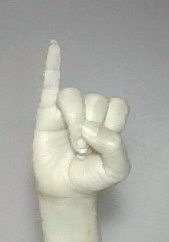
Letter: meem